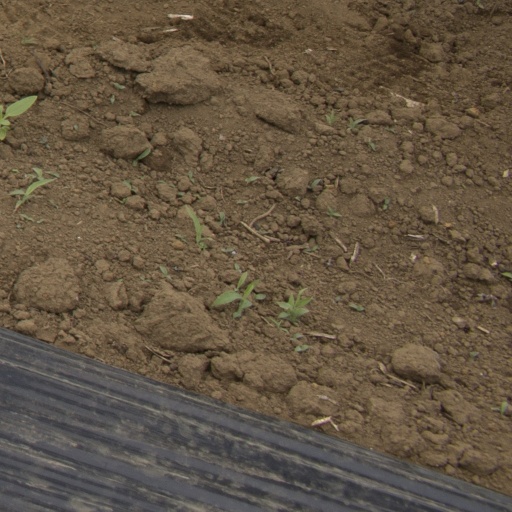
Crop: Jerusalem artichoke